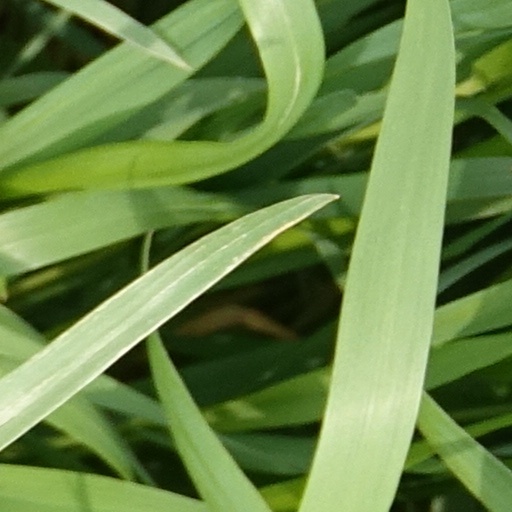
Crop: wheat